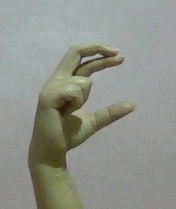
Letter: thal